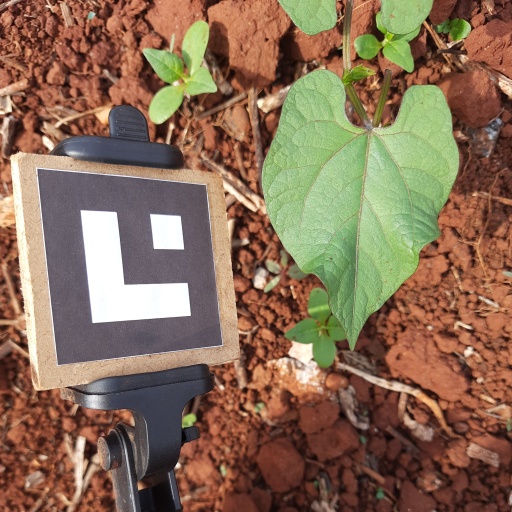
Observations: wavy surface, no eating holes, under sunlight